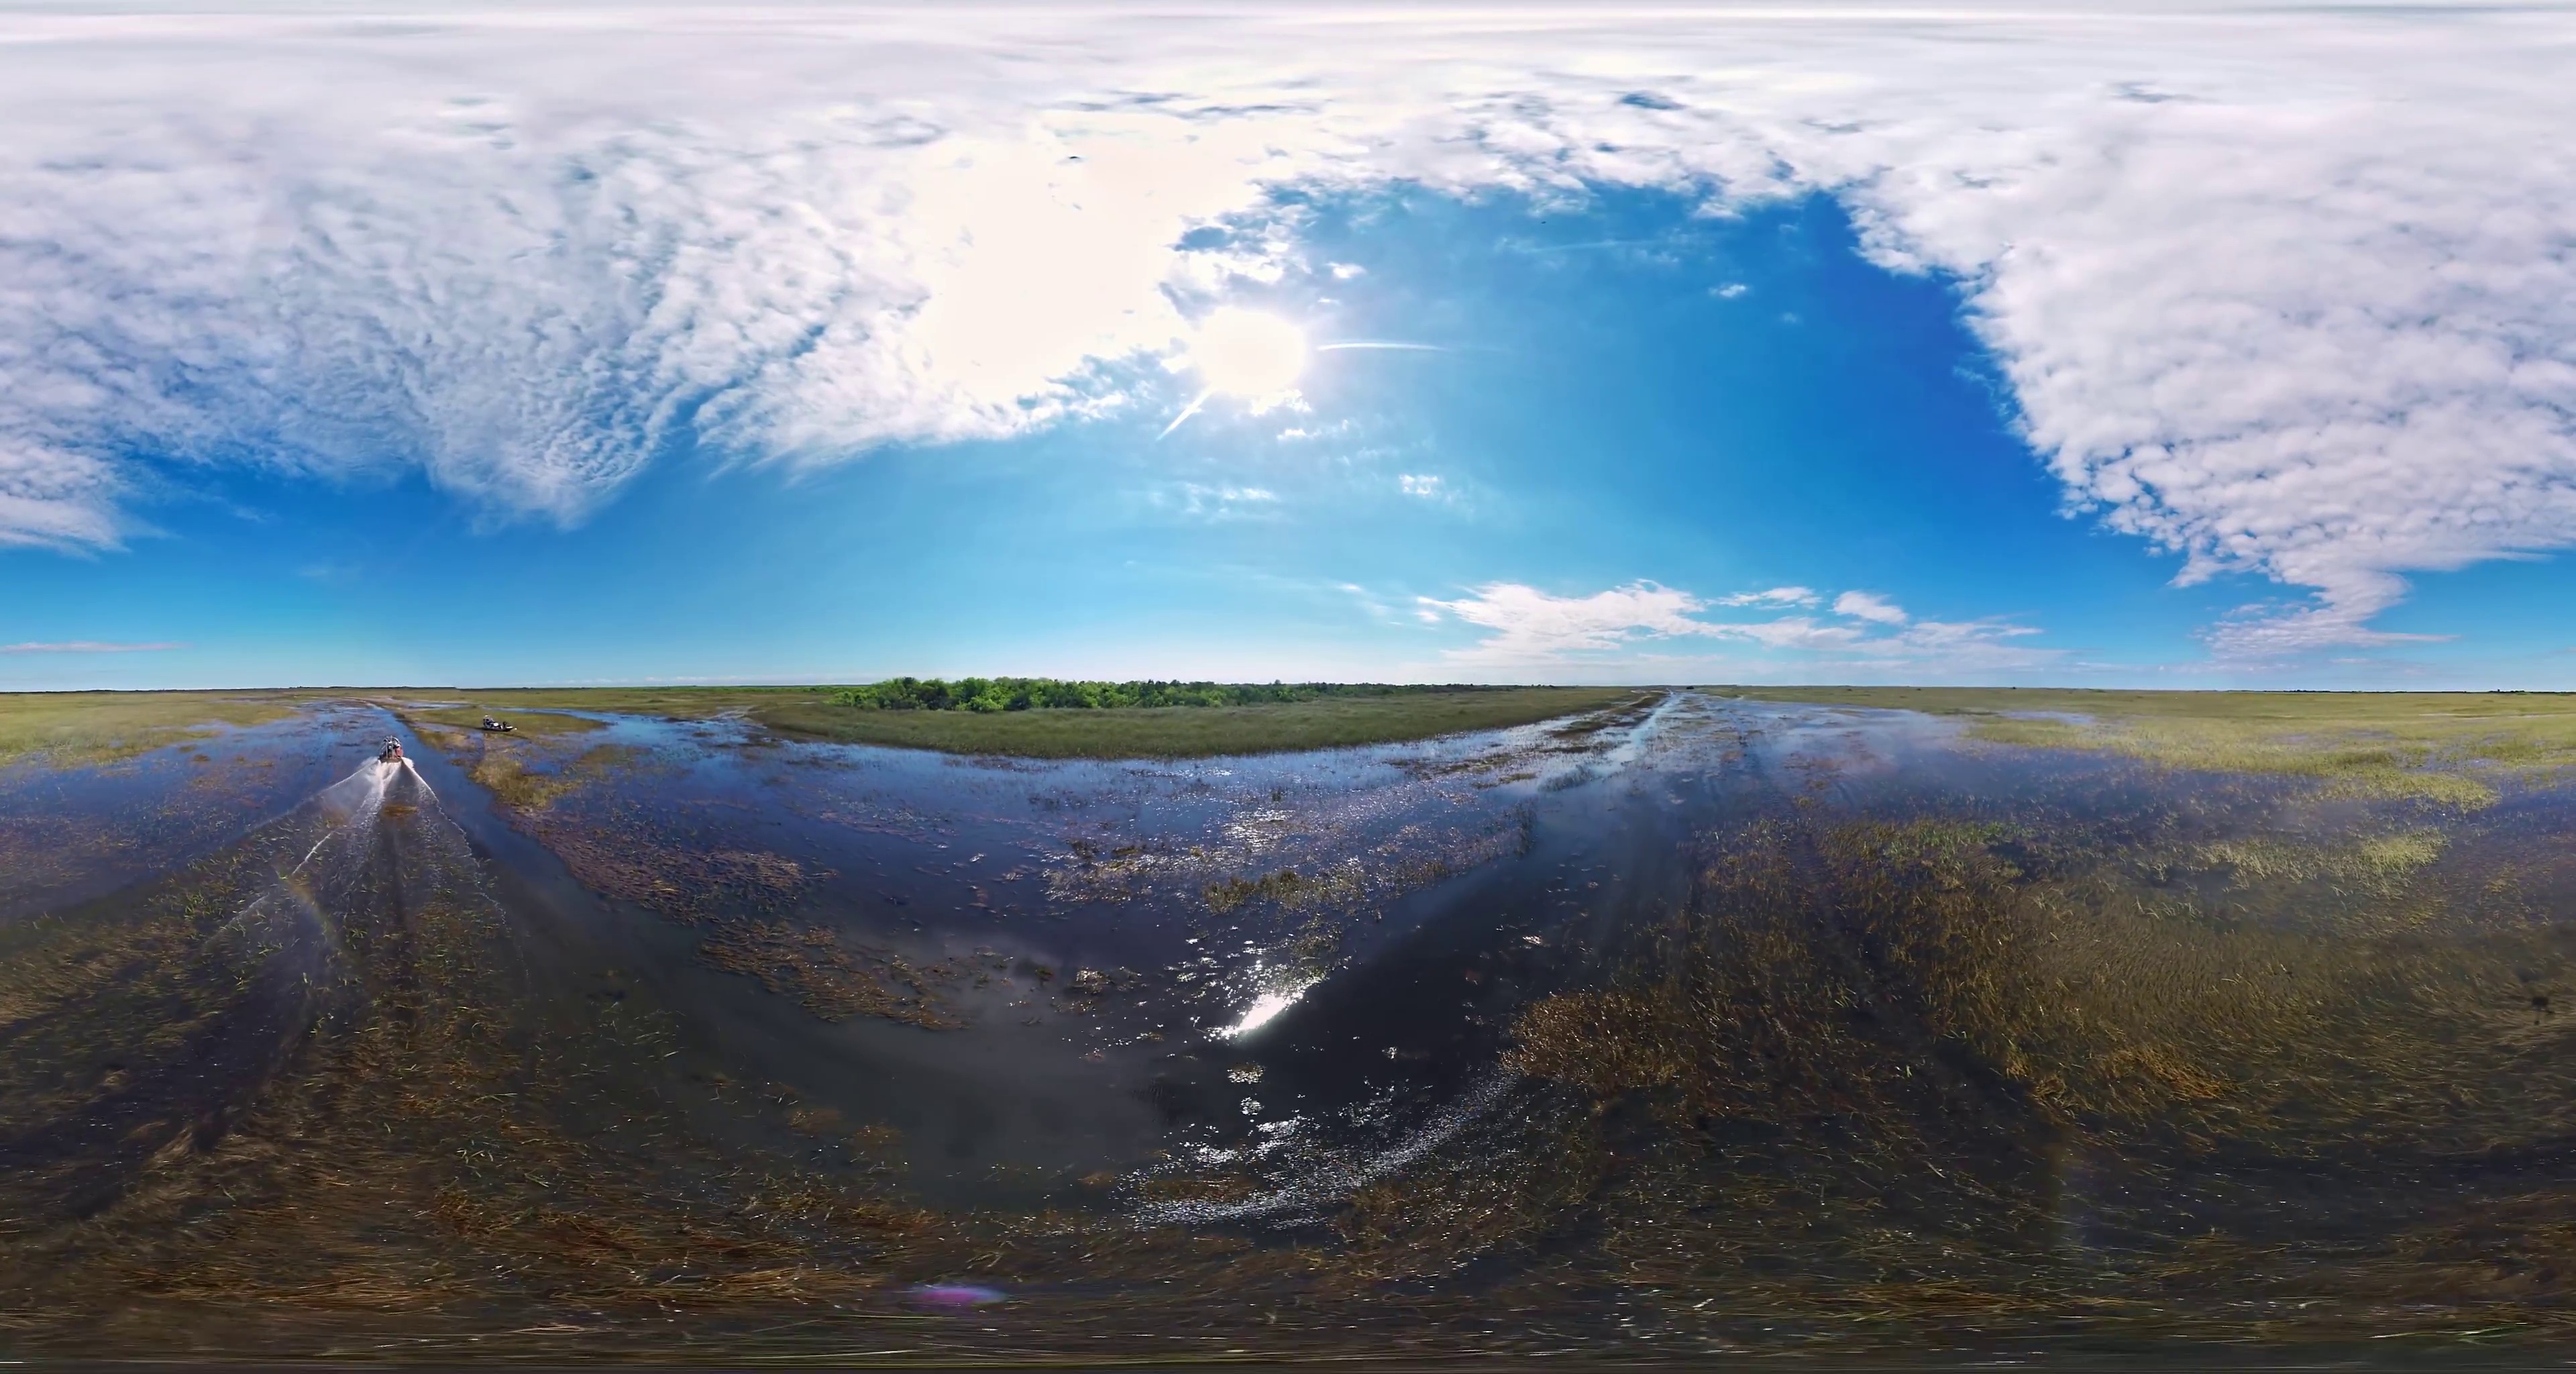
Referred object: A ship in motion

Referred object: the white motorboat